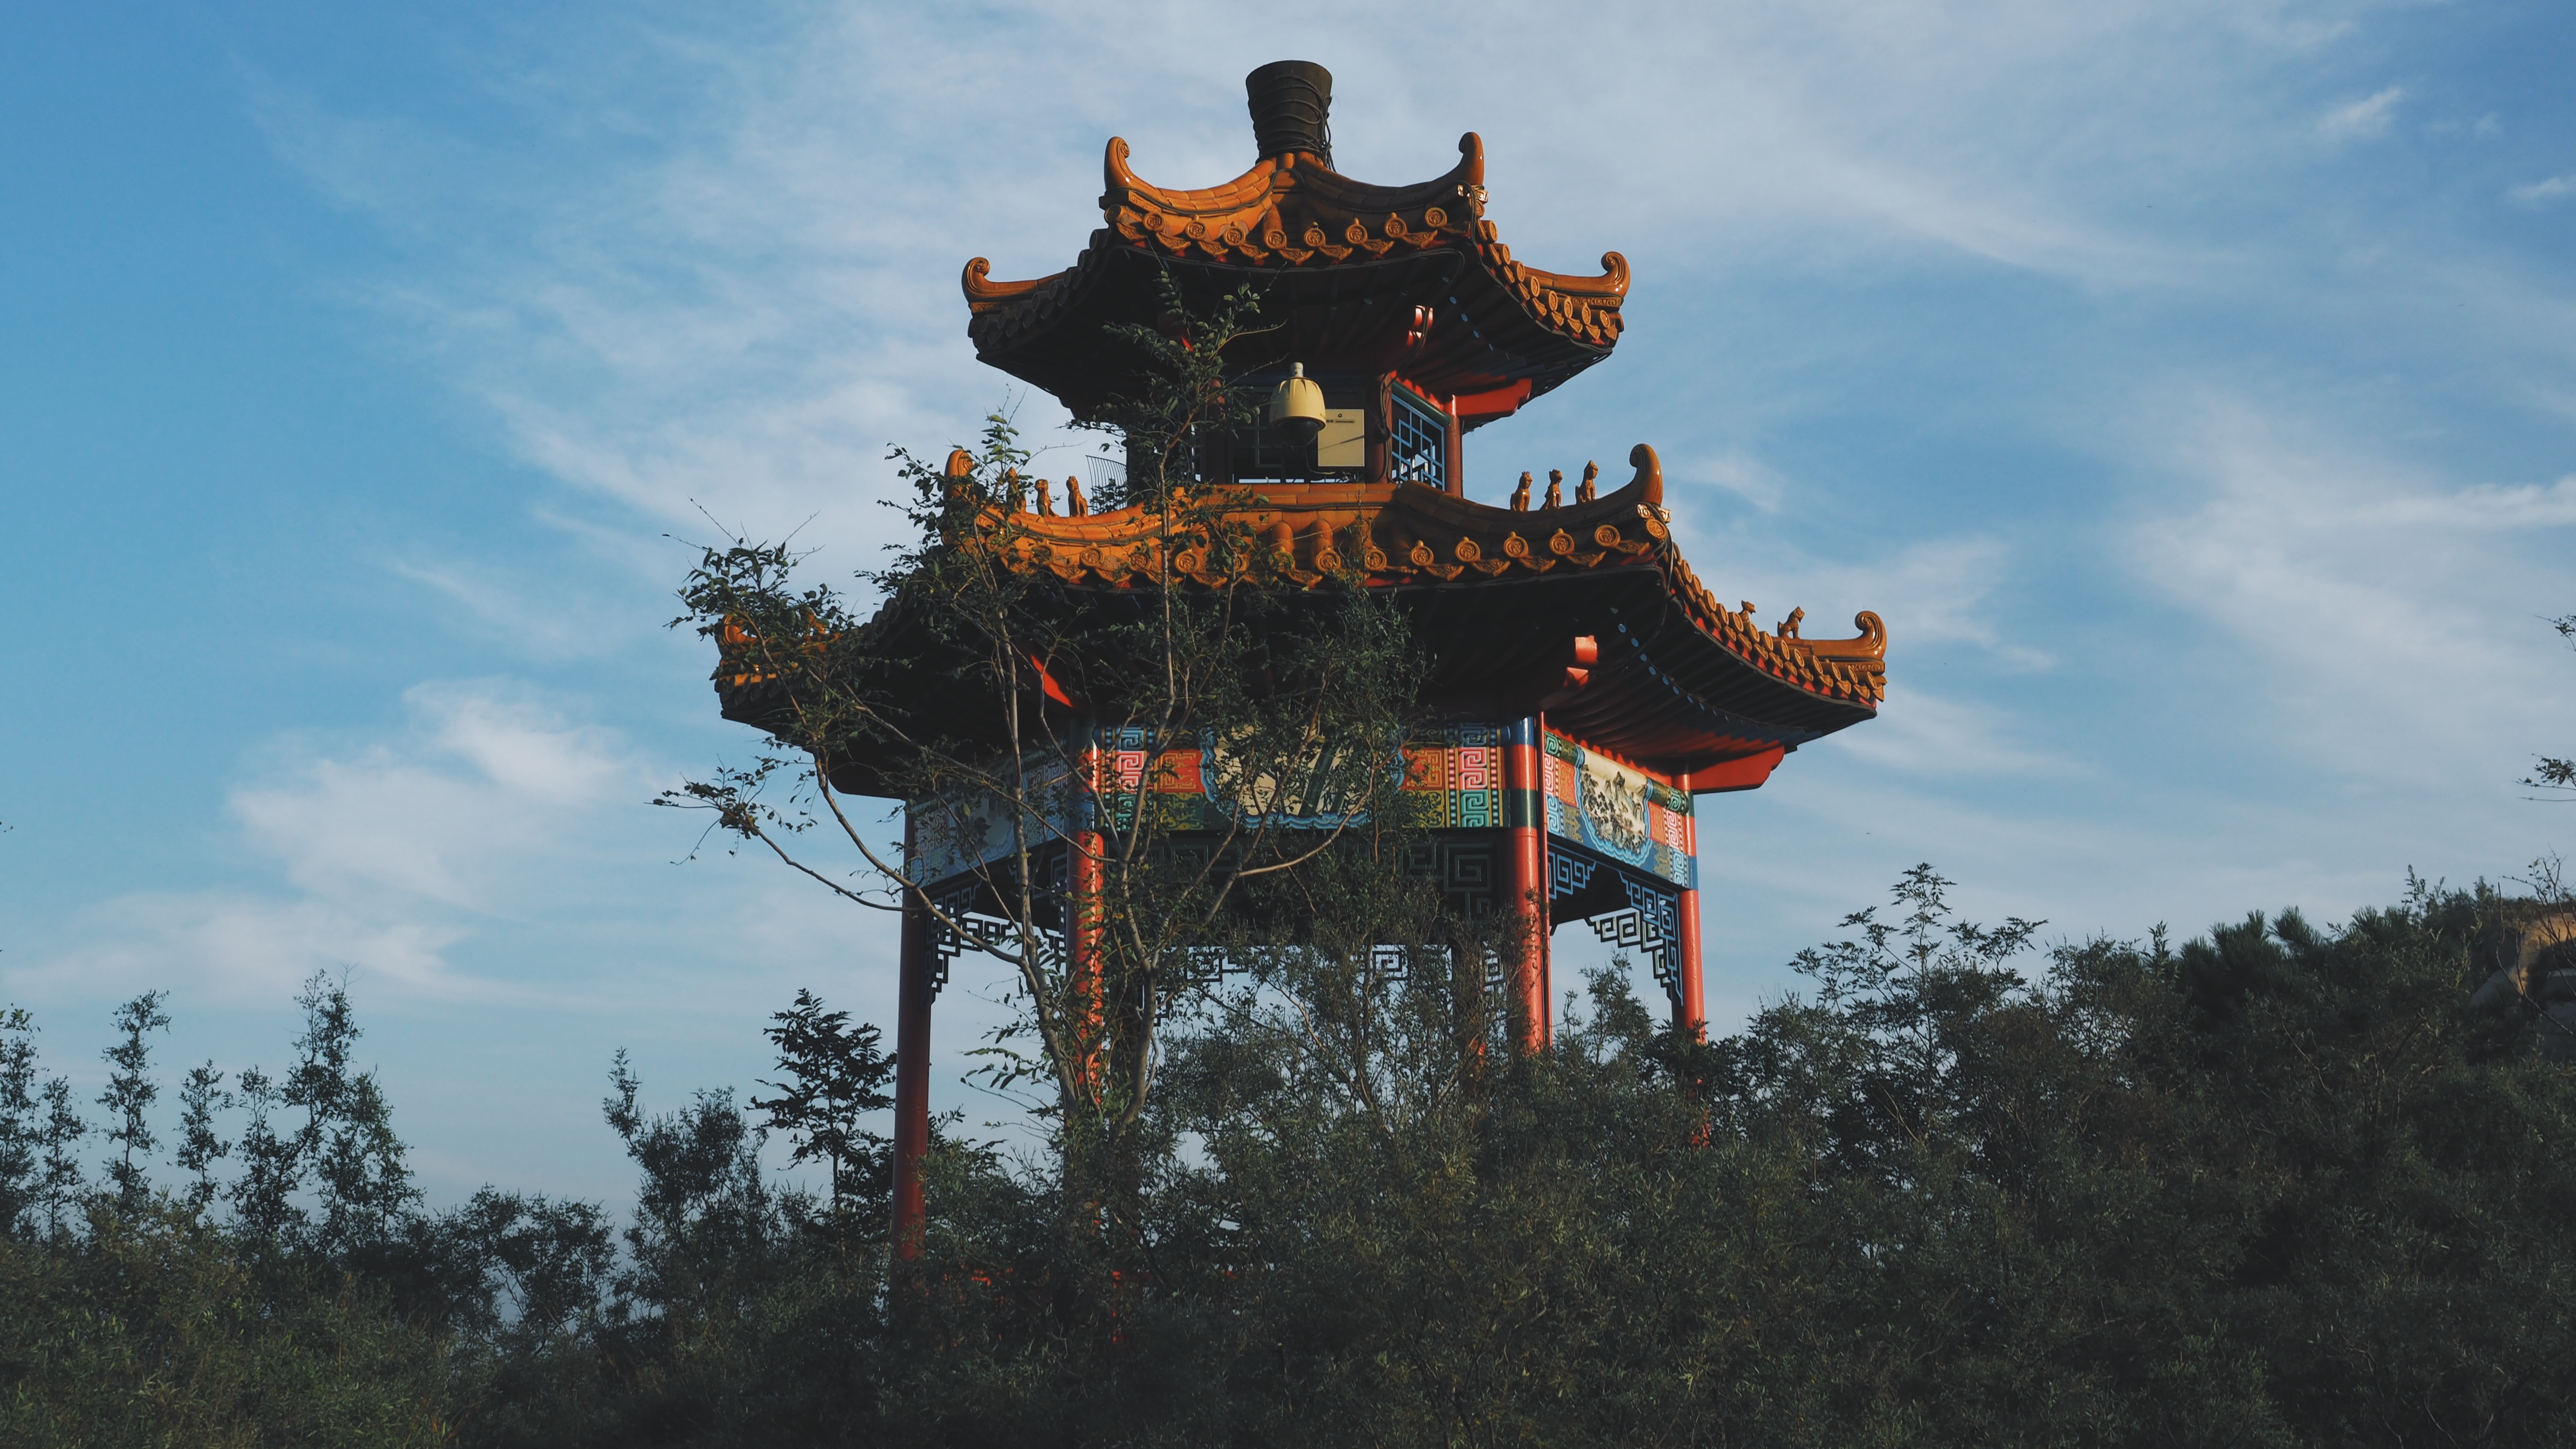
tower